Bukit Bintang Boys' Secondary School

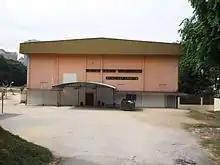
Squash court main entrance (After 2013 renovations)

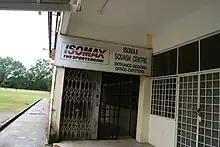
Squash court side entrance (Before 2013 renovations)

Hari Raya Open House, held in the school compound (at the front of the Boler Block in 2009, in the Dewan McGregor in 2010), celebrates the Hari Raya celebrations with all BBians invited.